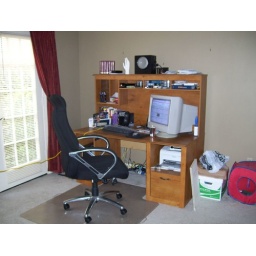
Computer desk set up in dining room.